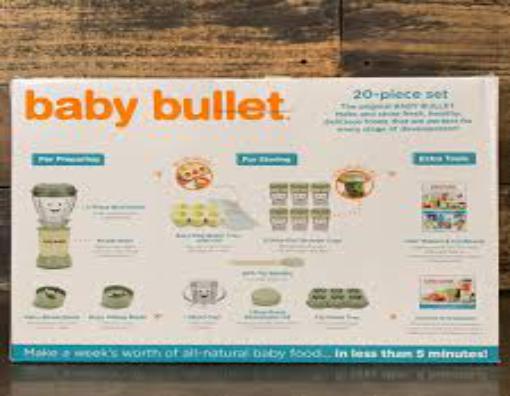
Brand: baby bullet
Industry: Necessities